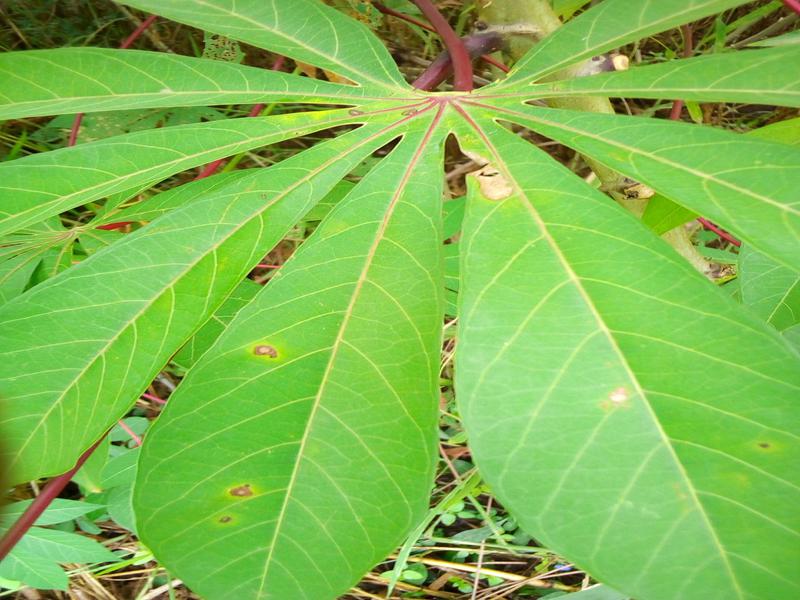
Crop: cassava
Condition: bacterial_blight